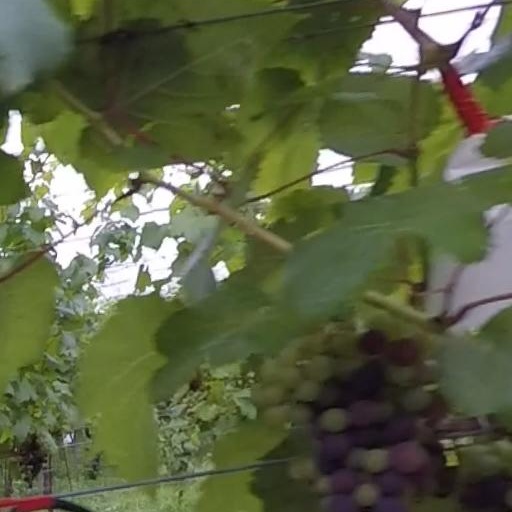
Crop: grape